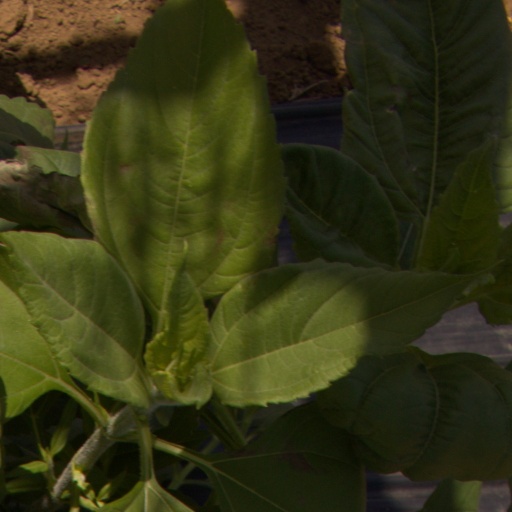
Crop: Jerusalem artichoke